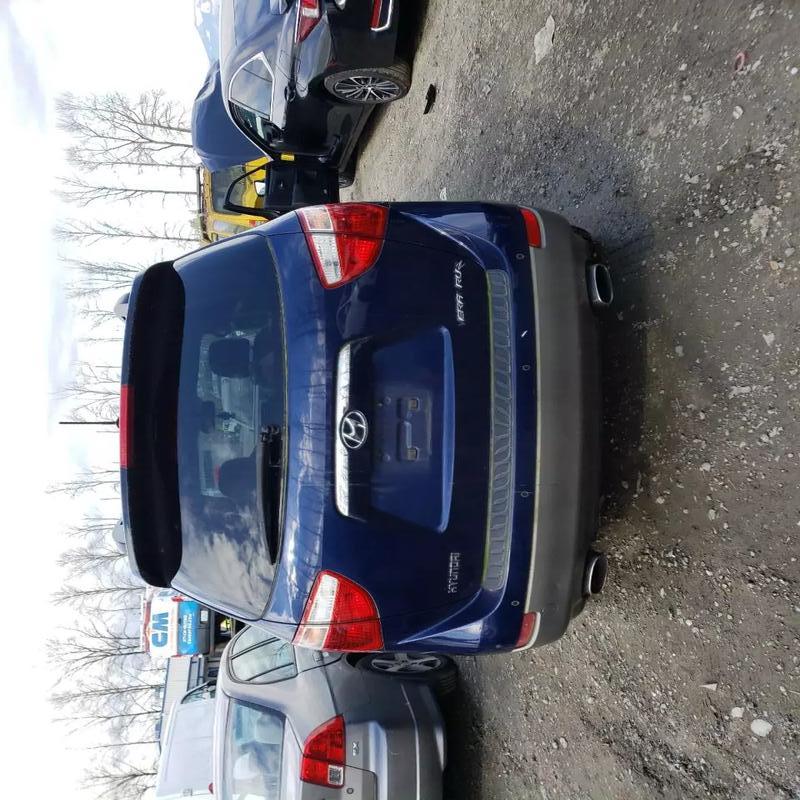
Aucun dommage détecté.
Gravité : aucun